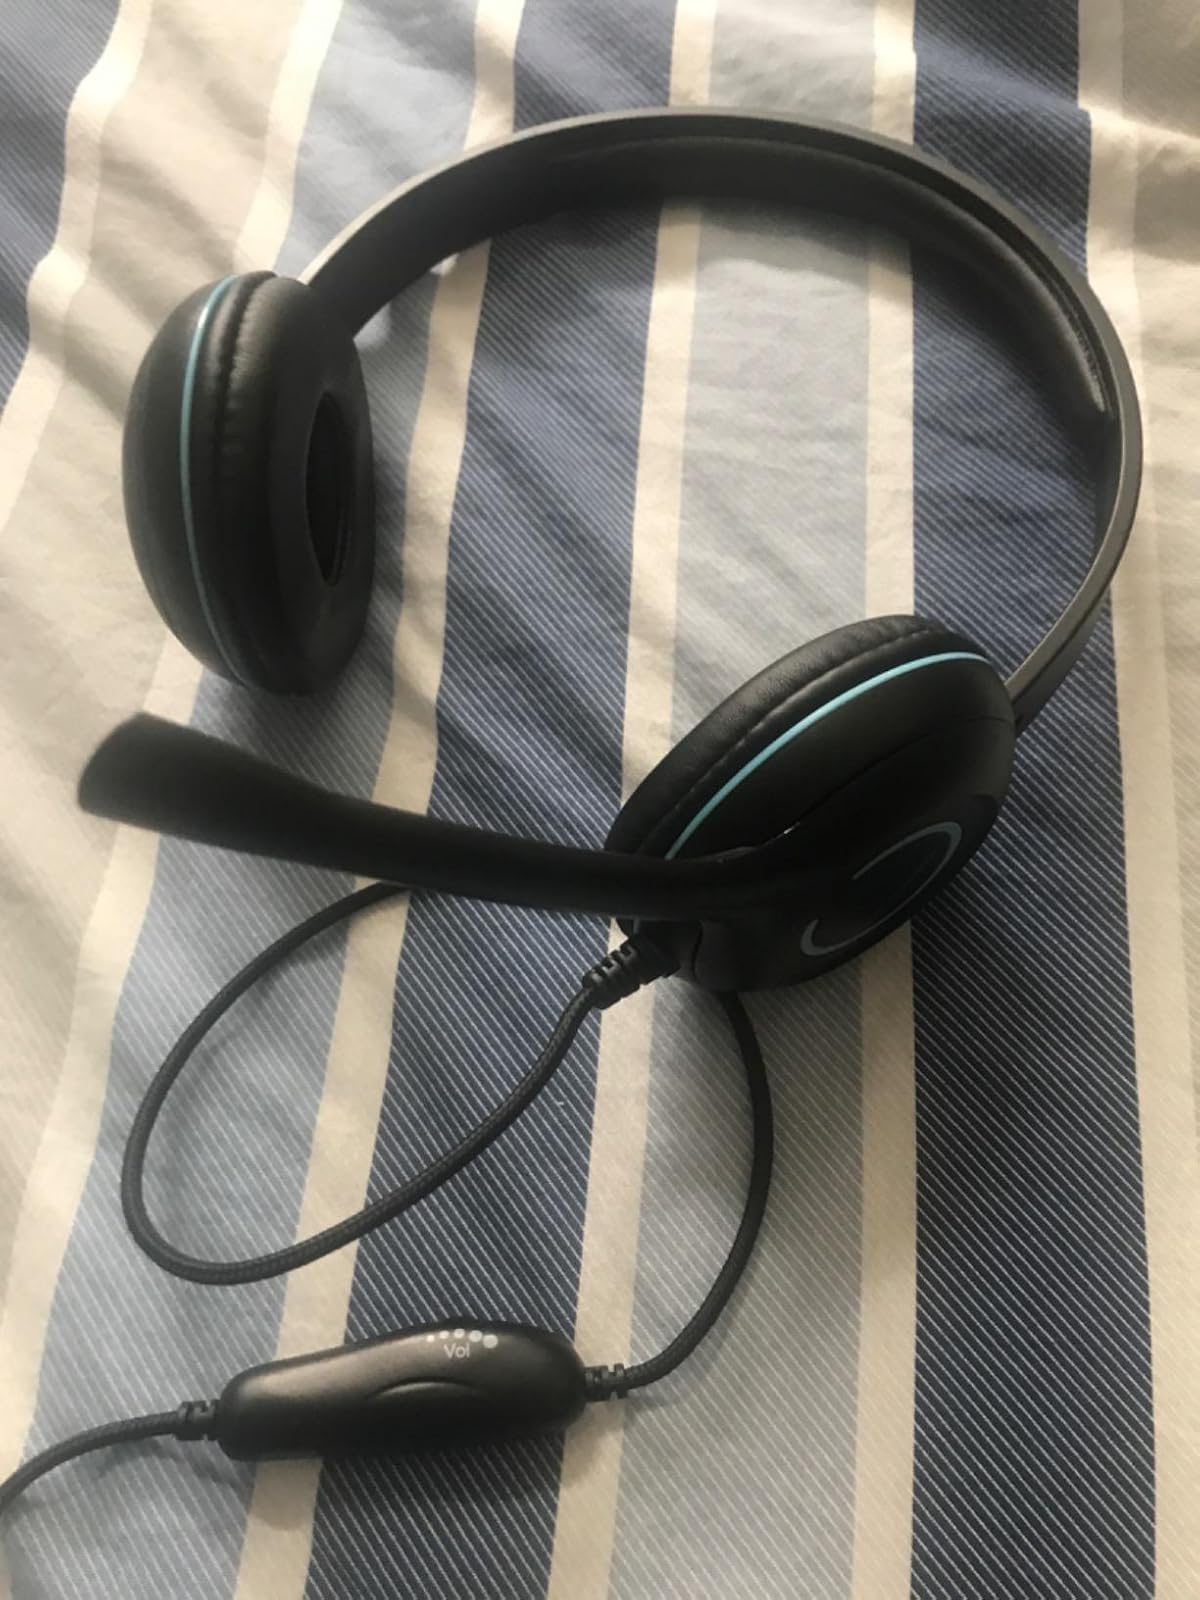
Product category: headphones
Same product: yes